Edmund Engelman

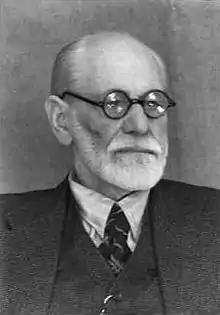
Portrait of Freud by Engelman, May 1938, www.all-about-psychology.com

When Engelman departed from Vienna for France on January 1, 1939, he left the Freud negatives with August Aichhorn. After the war, he sought to locate Aichhorn, only to learn that he had died in 1949. After his death Aichhorn's former secretary had sent the negatives to Anna Freud.